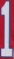
Number: 1